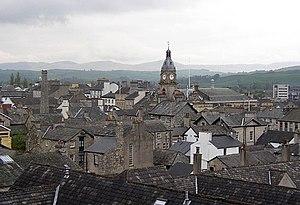
Kendal est une ville de la Cumbria, en Angleterre. Située à 64 km au sud de Carlisle, sur la Kent, sa population en 2011 est de 28 586 habitants.